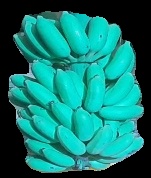
Variety: elakki-bale
Grade: grade2